2014 Federated Auto Parts 400

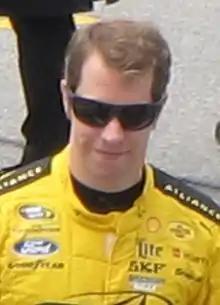
Brad Keselowski won the race from the pole position.

The race was scheduled to start at 7:43 p.m. Eastern time, but started five minutes later with Brad Keselowski leading the field to the green. Keselowski held the race lead for the majority of the first stint, before he was passed by Kevin Harvick, on lap 43. The caution flag flew for the first time, for a scheduled competition caution on lap 51, due to rain showers earlier in the day; Keselowski retook the lead on pit road, and held the lead for the restart, on lap 58. Again, Keselowski led for a large portion of the race, before Harvick retook the lead on lap 120. Further down the order, Matt Kenseth made light contact with the wall in turn 1, but the caution flag was not brought out until lap 124. However, this was for an unrelated incident, as debris on the backstretch brought out the second caution of the race. Keselowski returned to the lead after his pit crew bettered Harvick's crew for their respective service; it was a lead he would not relinquish for the rest of the night.